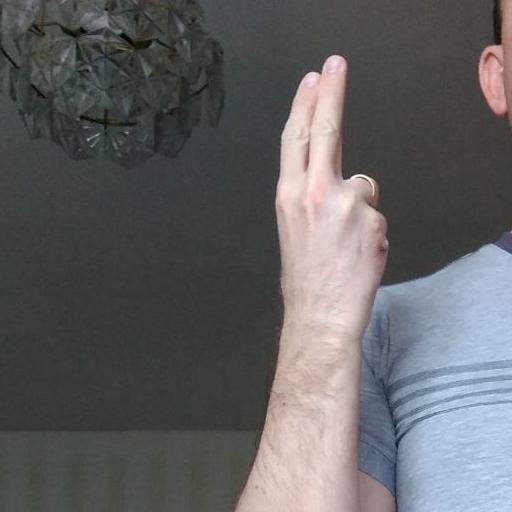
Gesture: two_up_inverted